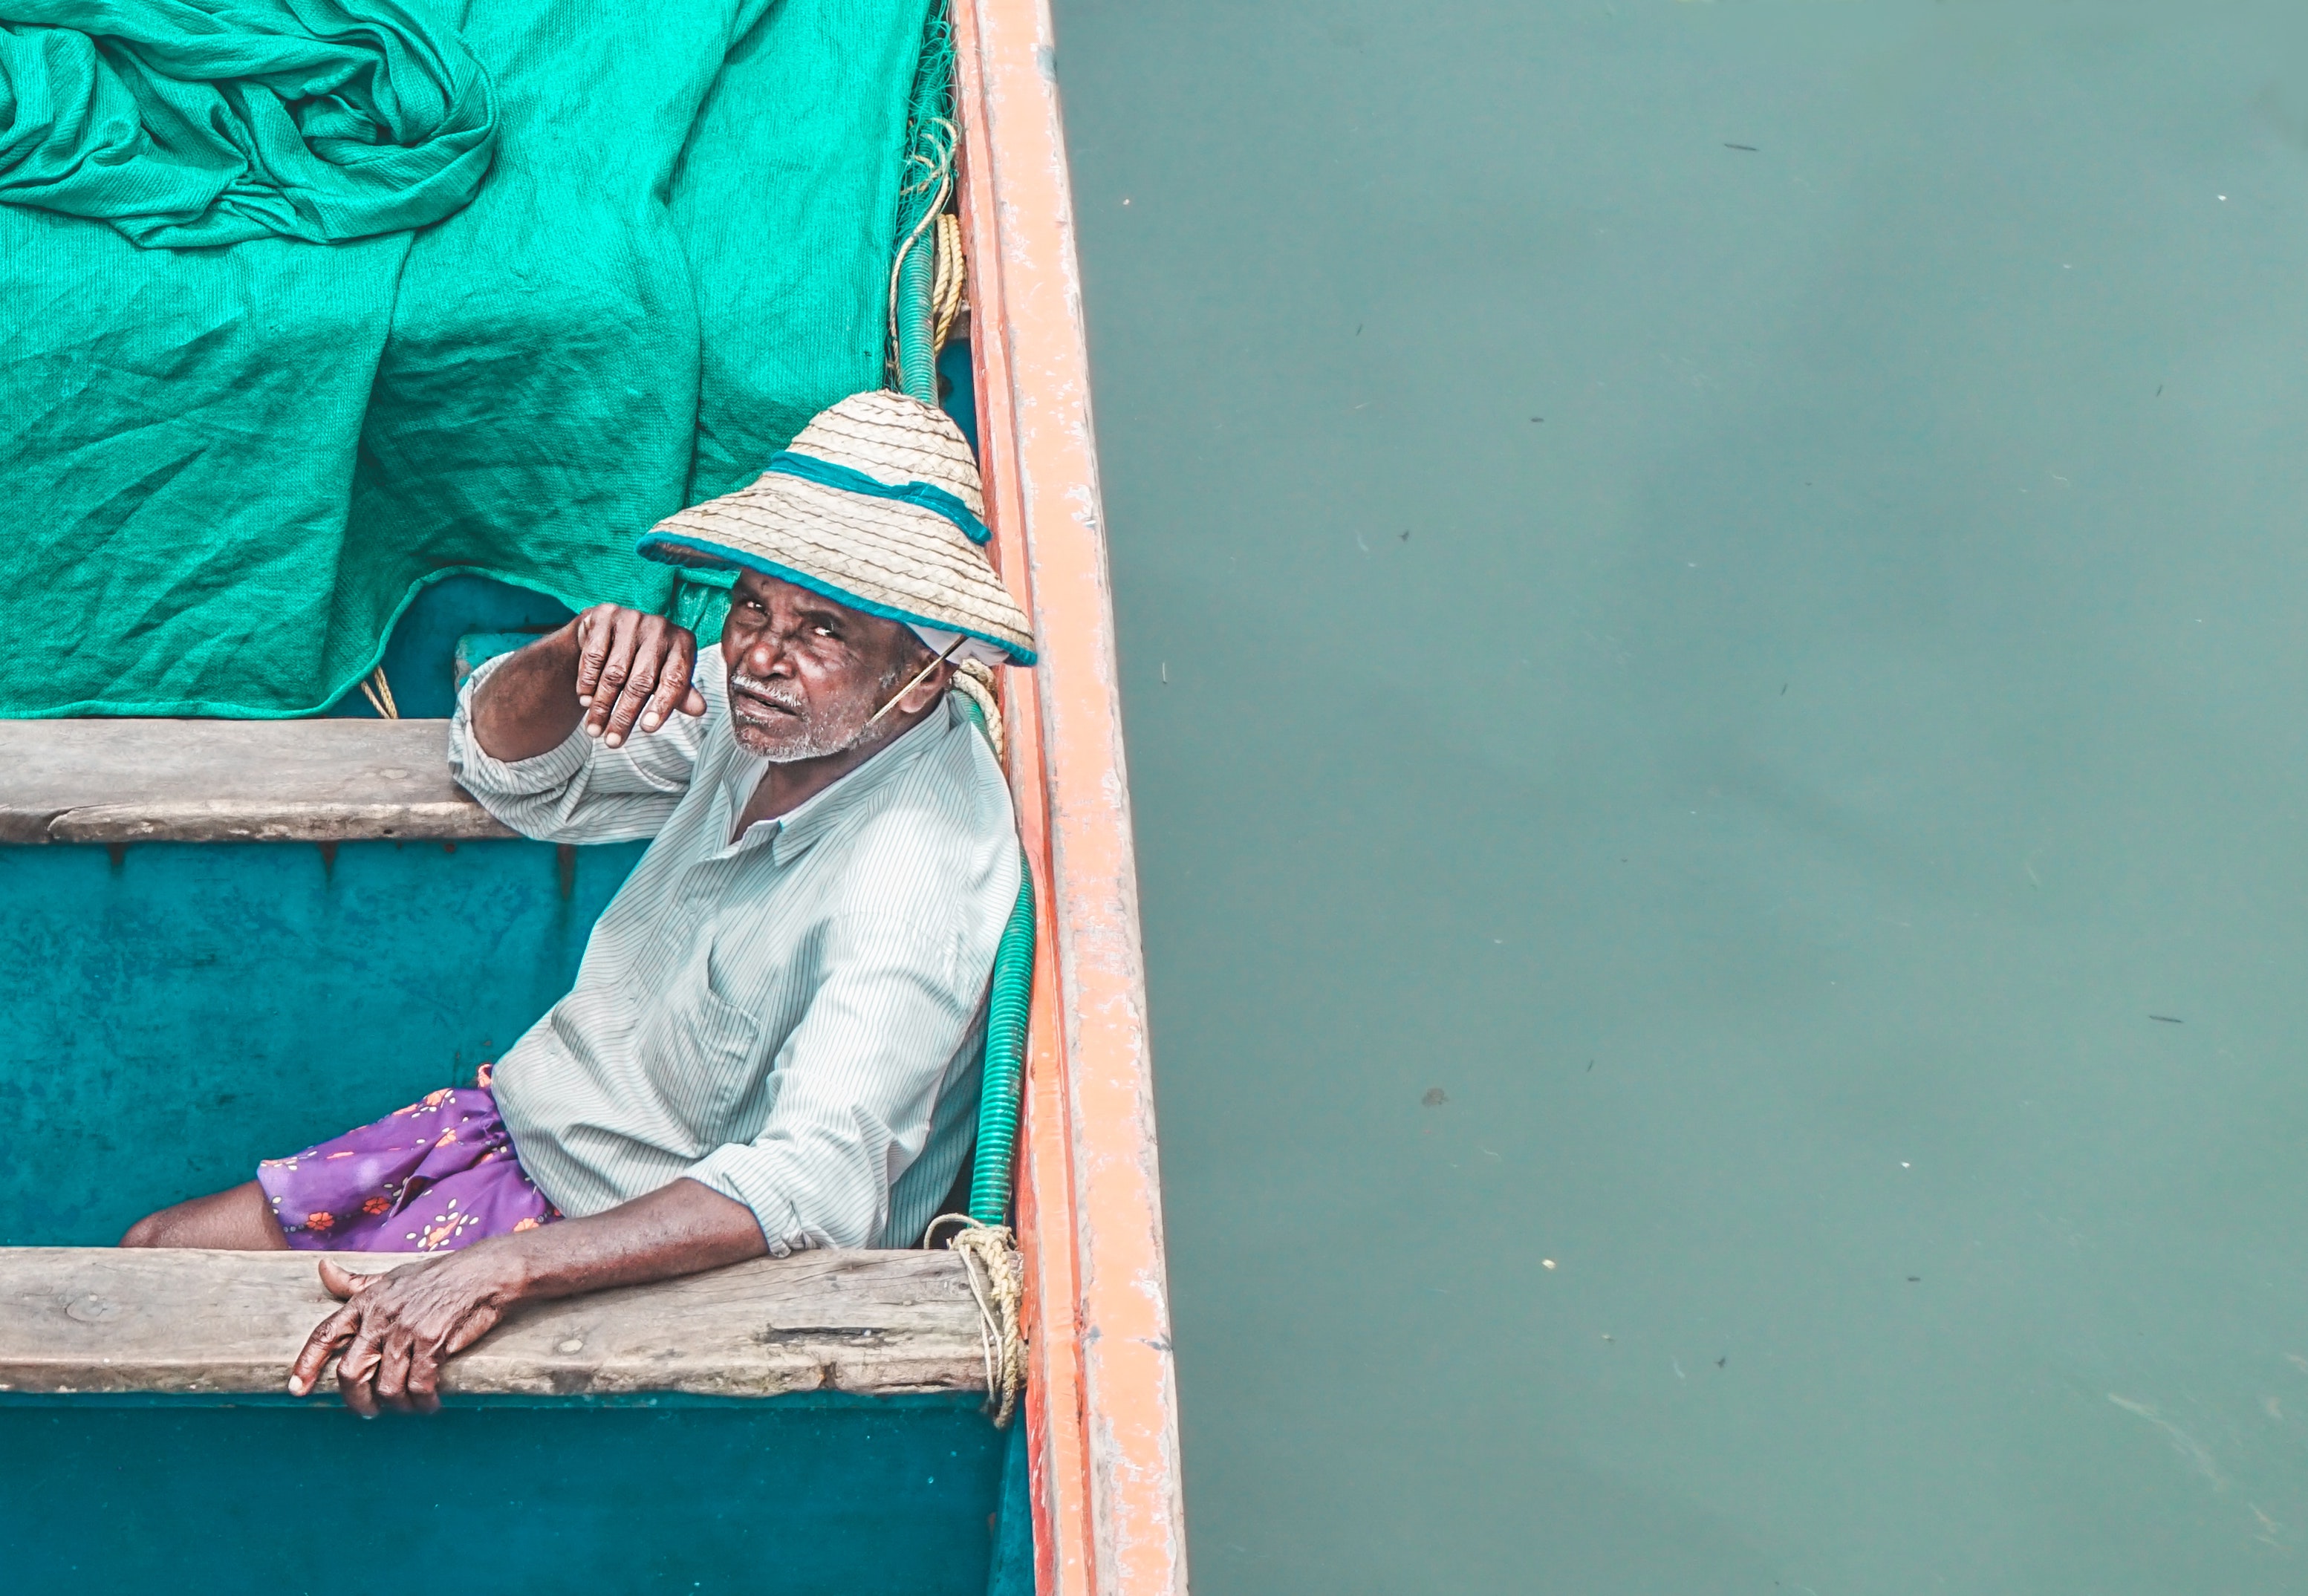
blue, green, photograph, pink, sitting, girl, human, leisure, fun, vacation, turquoise